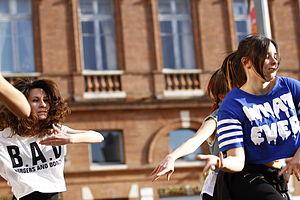
Danseuses exécutant une chorégraphie de K-pop lors d'un festival culturel à Toulouse. Español: Bailarinas realizando una coreografía K-pop (pop coreano), en un festival cultural en Toulouse, Francia, 18 de mayo de 2014.
La chorégraphie est l'art de composer des danses et des ballets, principalement pour la scène, au moyen de pas et de figures.